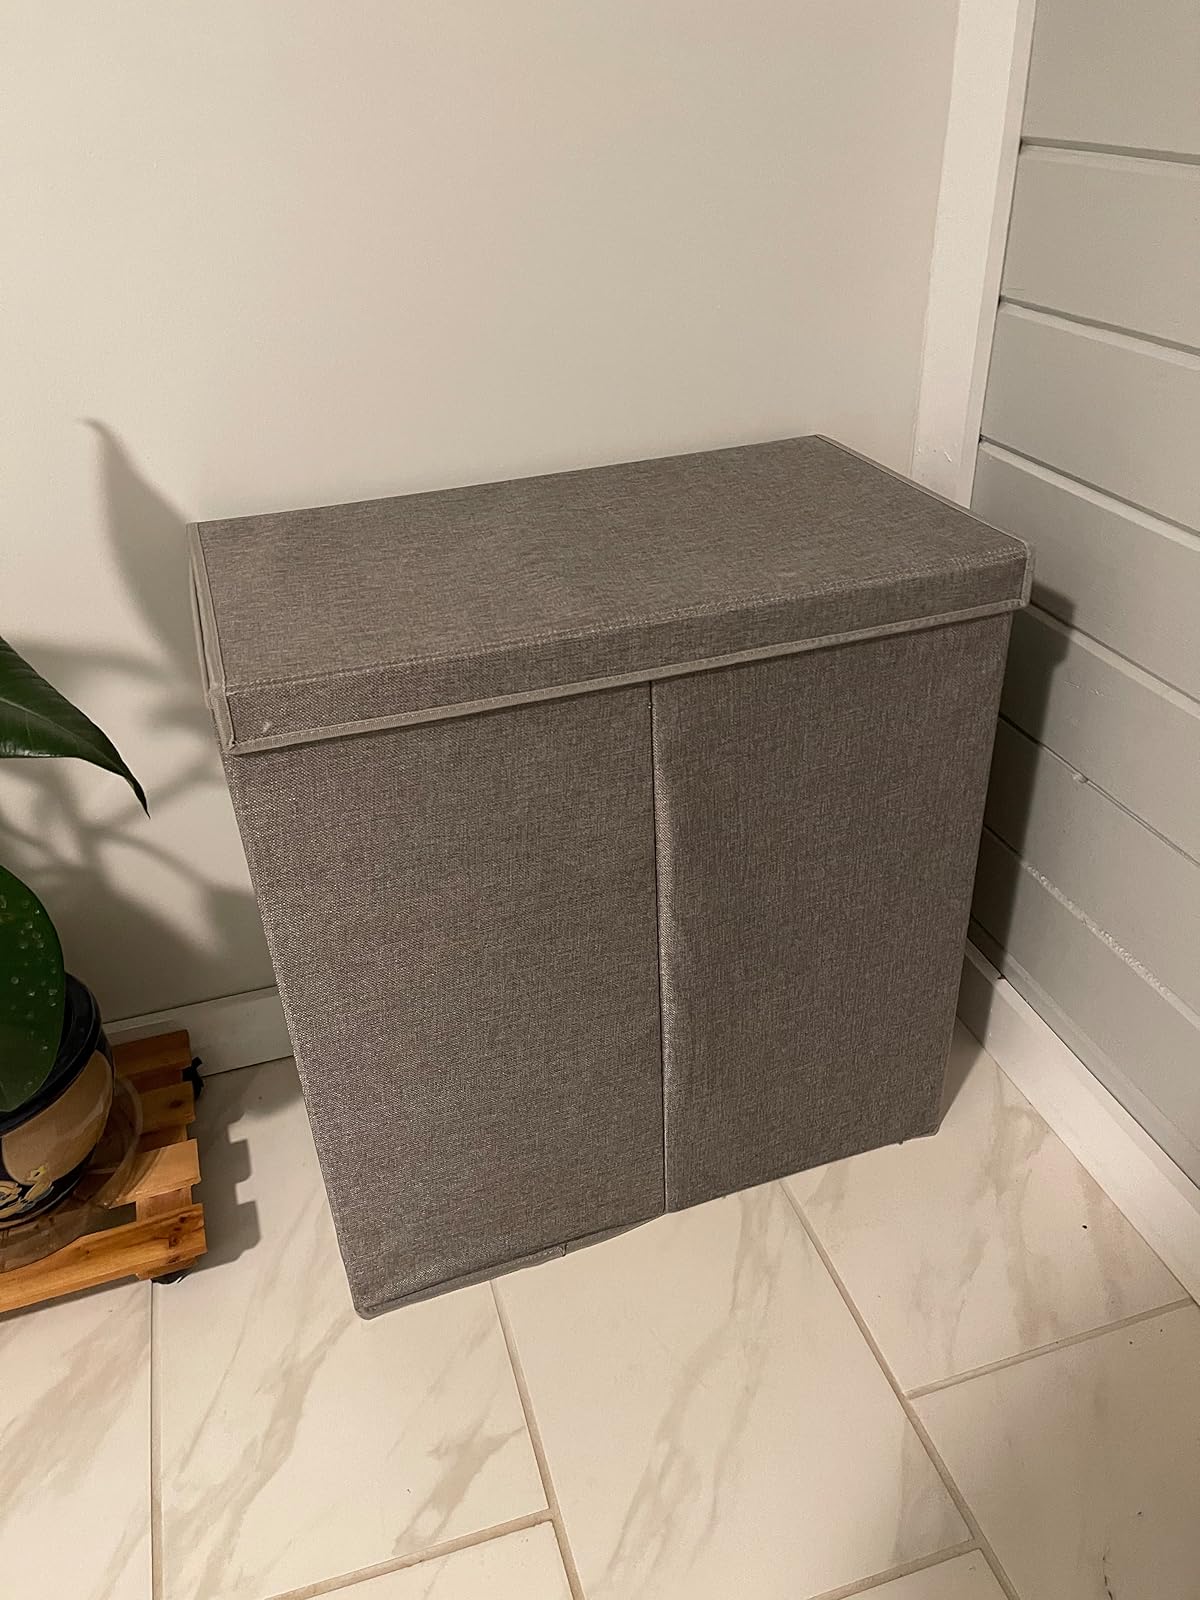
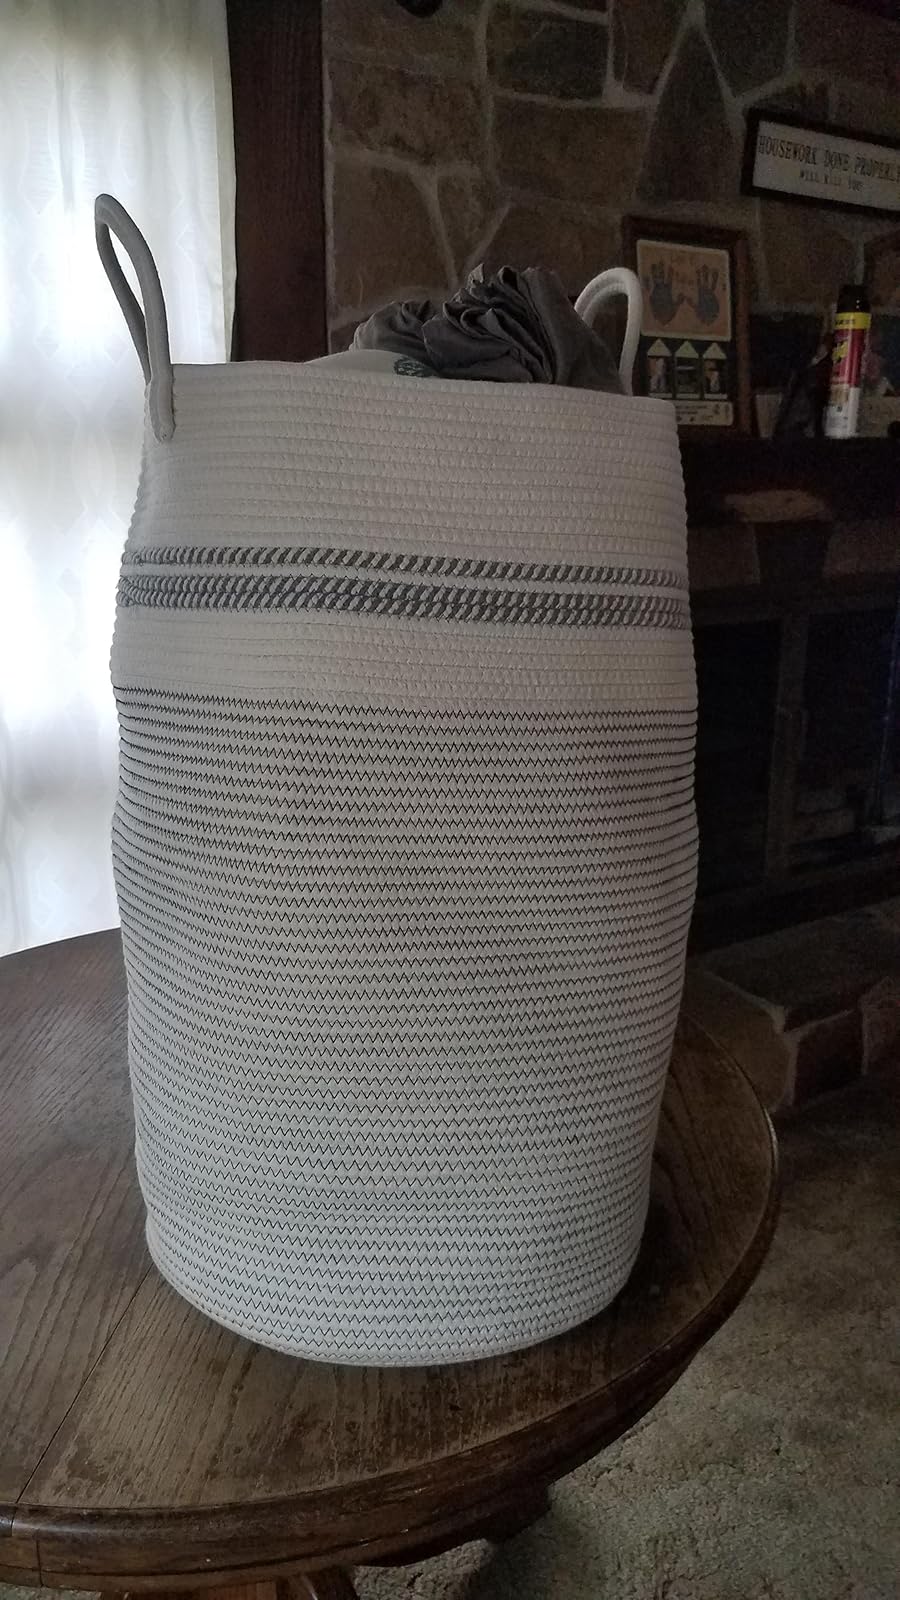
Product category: items_hamper
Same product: no